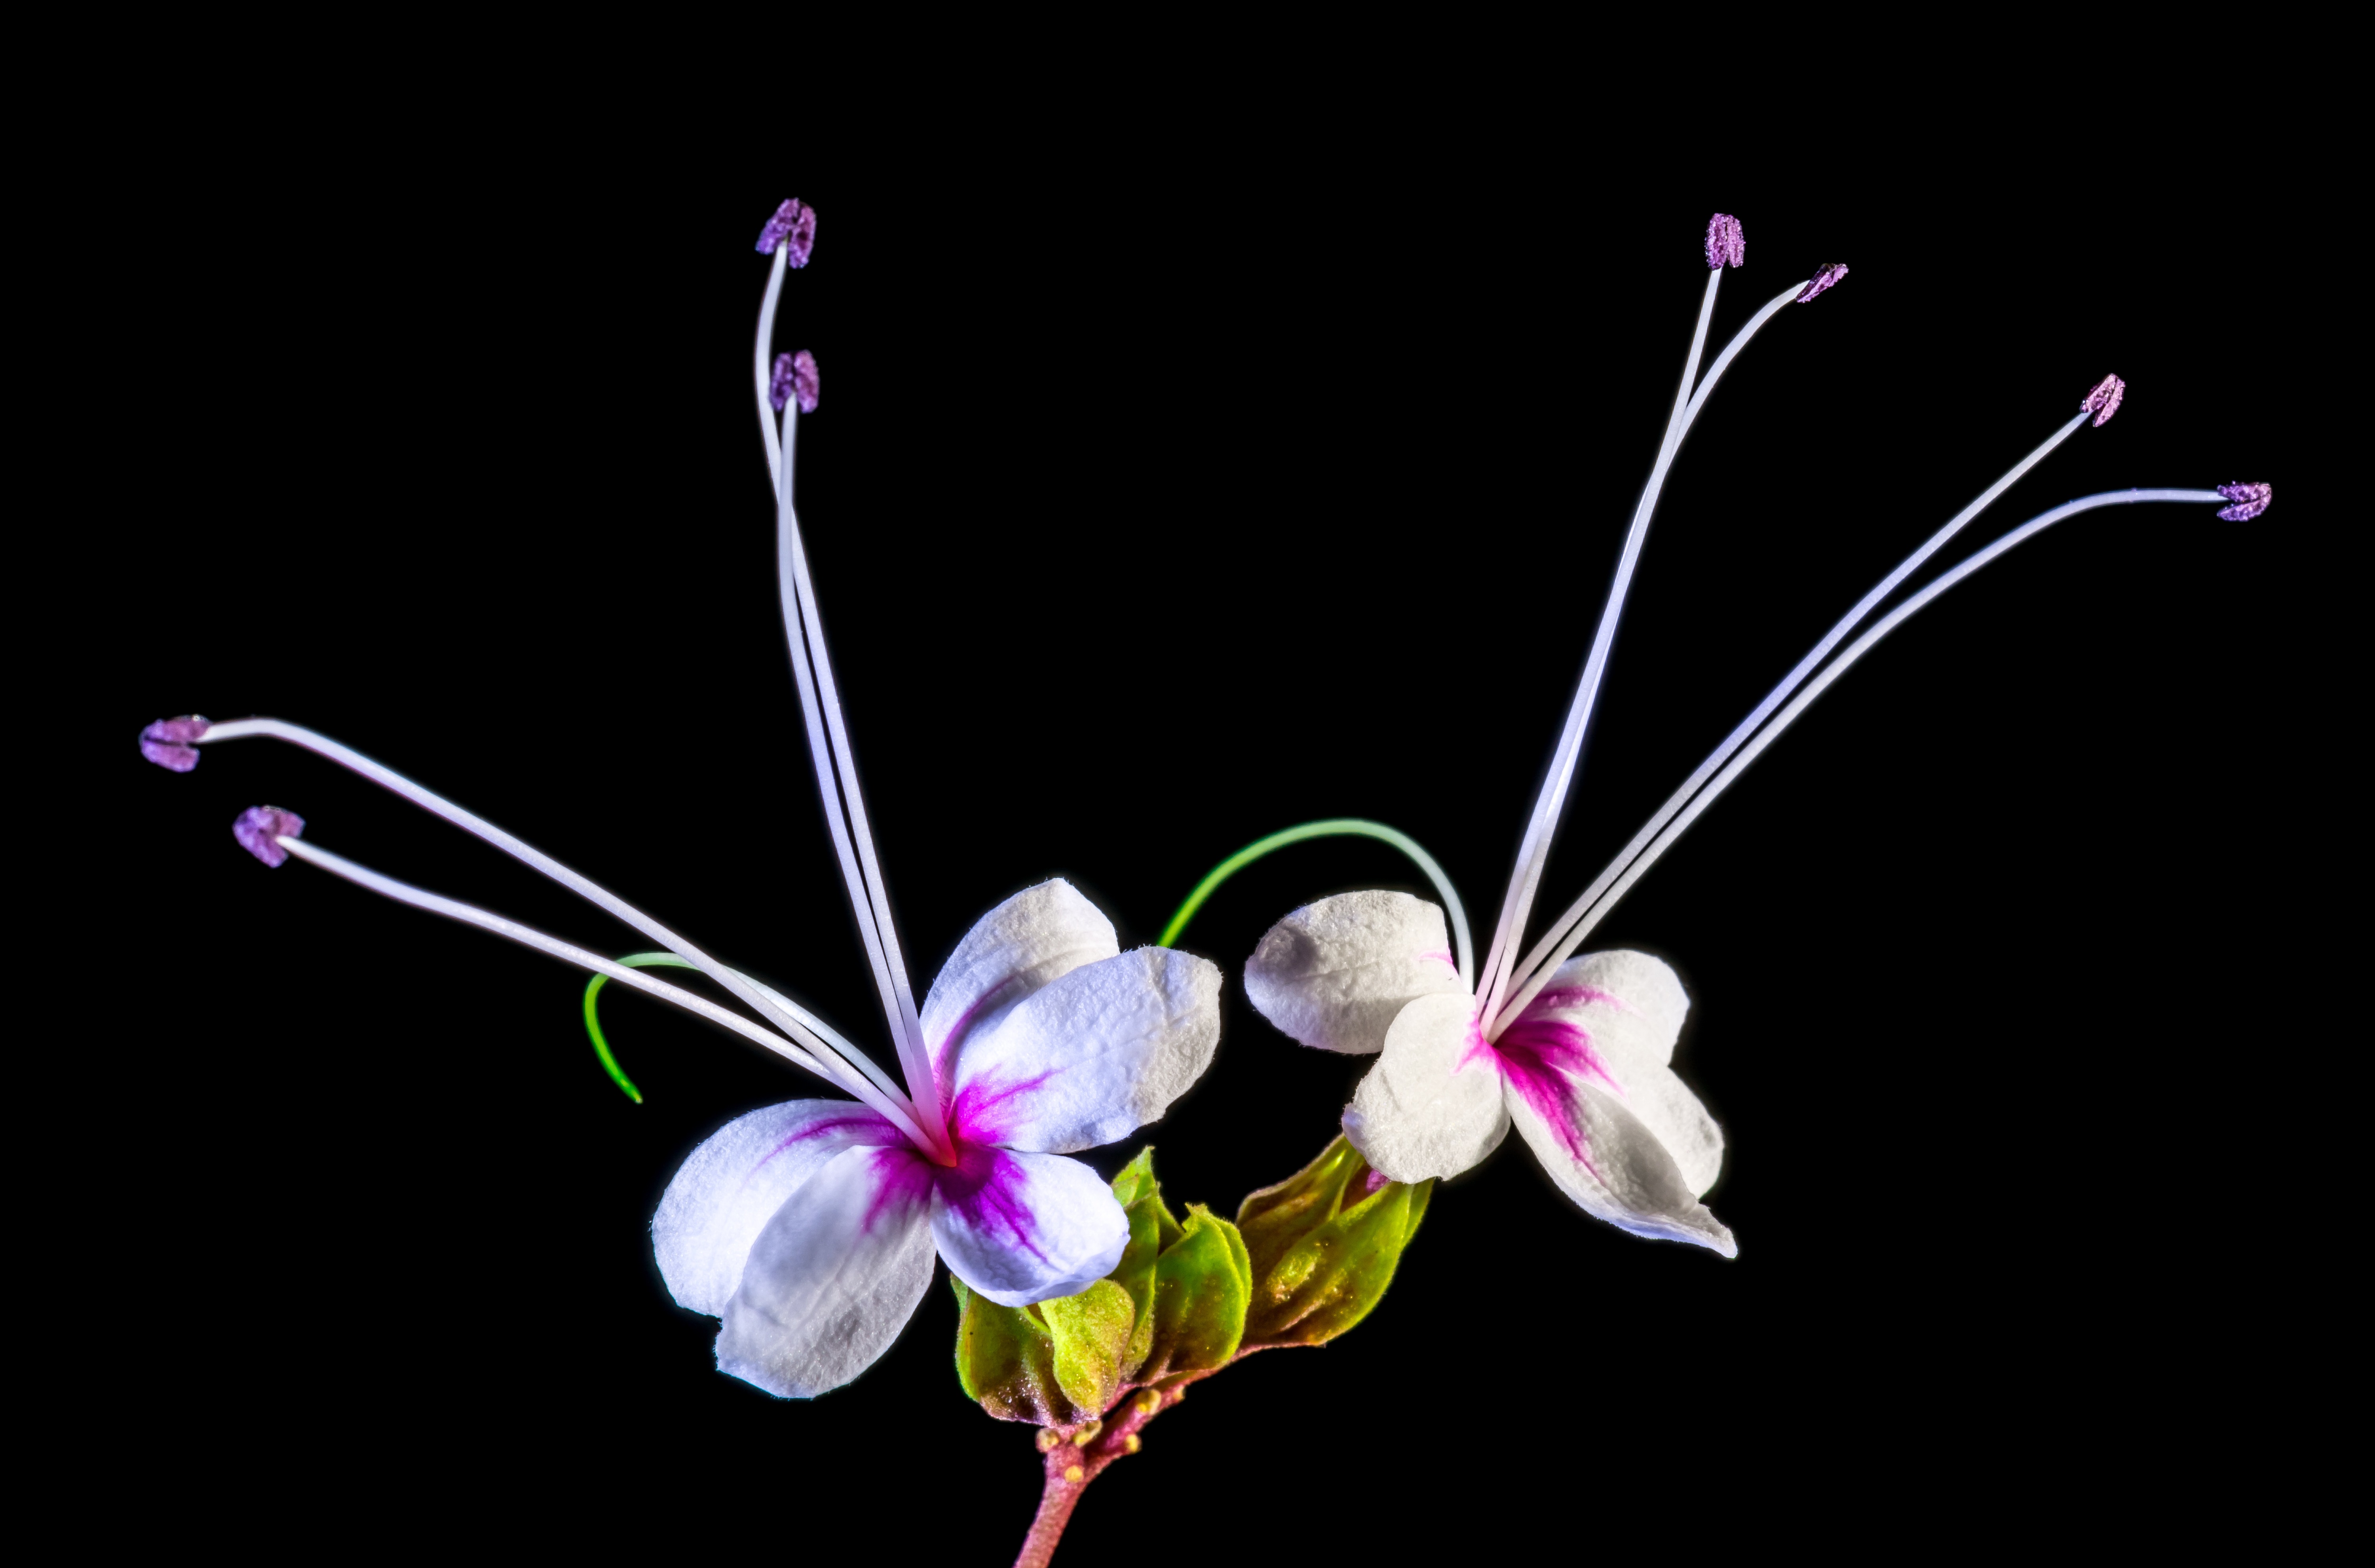
blossom, plant, flower, petal, bloom, flora, wild flower, orchid, eye, violet, organ, flowering plant, white pink, land plant, moth orchid